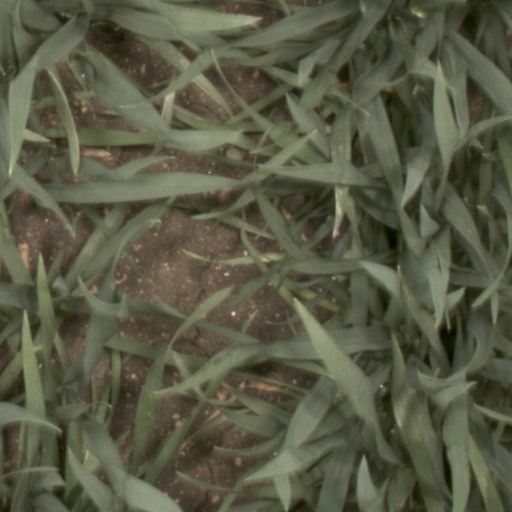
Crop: wheat